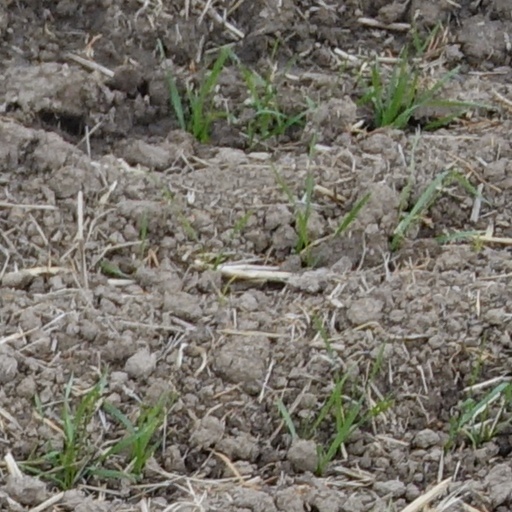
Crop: wheat